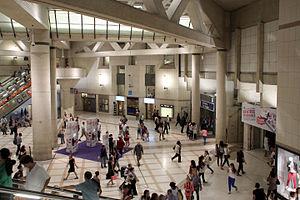
Forum des Halles à Paris en France. Camera location48°
La place Carrée est une voie piétonne souterraine située dans le 1ᵉʳ arrondissement de Paris, en France.
Bande de filles est un film dramatique français réalisé et écrit par Céline Sciamma, sorti en 2014.